Evidence of common descent

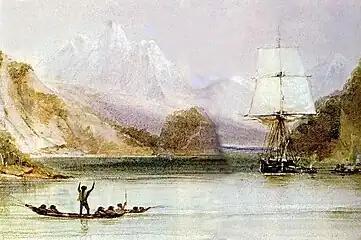
Figure 1a: While on board HMS "Beagle", Charles Darwin collected numerous specimens, many new to science, which supported his later theory of evolution by natural selection.

The simplest and most powerful evidence is provided by phylogenetic reconstruction. Such reconstructions, especially when done using slowly evolving protein sequences, are often quite robust and can be used to reconstruct a great deal of the evolutionary history of modern organisms (and even in some instances of the evolutionary history of extinct organisms, such as the recovered gene sequences of mammoths or Neanderthals). These reconstructed phylogenies recapitulate the relationships established through morphological and biochemical studies. The most detailed reconstructions have been performed on the basis of the mitochondrial genomes shared by all eukaryotic organisms, which are short and easy to sequence; the broadest reconstructions have been performed either using the sequences of a few very ancient proteins or by using ribosomal RNA sequence.